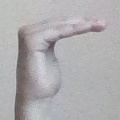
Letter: haa